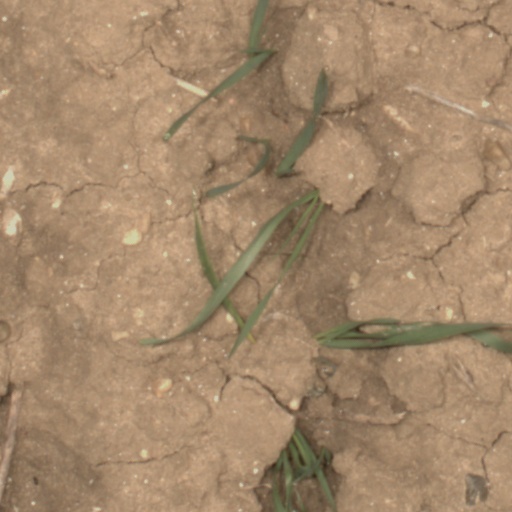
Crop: wheat